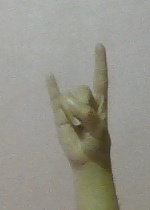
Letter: la